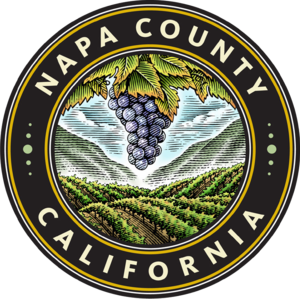
Le comté de Napa est un comté de l'État de Californie aux États-Unis. Au recensement de 2000, il comptait 124 279 habitants. Son chef-lieu est Napa. Le comté de Napa est parmi les comtés originaux de Californie, créé en 1850 lors de la création de l'État. Une partie du territoire est cédée au comté de Lake en 1861.